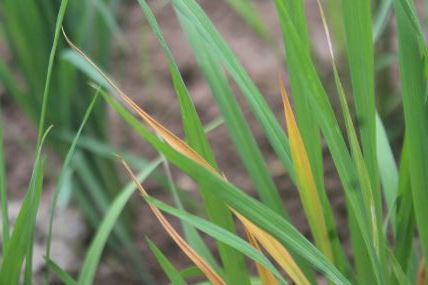
Disease: Tungro